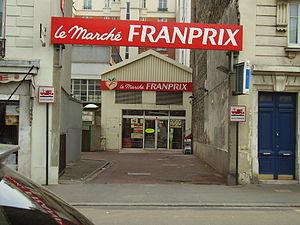
Magasin du Marché Franprix - 121 Rue de la Glacière, Paris 13e
Franprix est une enseigne française de supermarchés appartenant au groupe Casino depuis 2007.